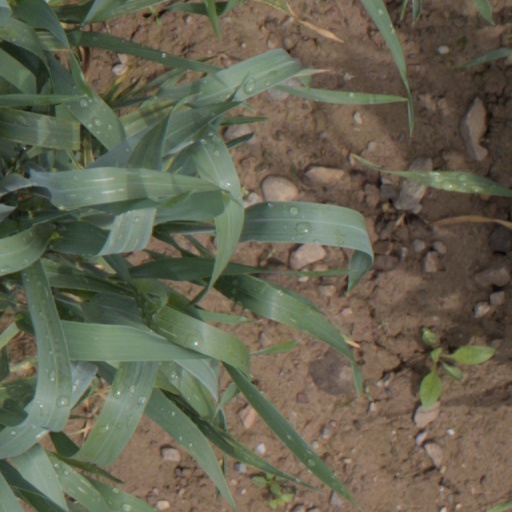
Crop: wheat